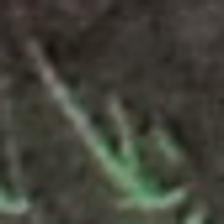
Label: single